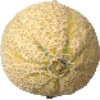
Label: Cantaloupe 2